Moiz Bakhiet

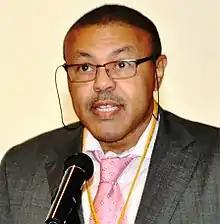
Moiz-genome

Moiz Bakhiet is a Swedish - Sudanese Professor. He is the chairman (Founder) of the department of molecular medicine at the Arabian Gulf University and the CEO (Founder) of Princess Al-Jawhara Center for Molecular Medicine, Genetics and Inherited Diseases in the Kingdom of Bahrain. He is also a neurologist at the Bahrain Royal Medical Services, the King Hamad University Hospital and currently King Abdulla Medical City in the Bahraini capital, Manama.